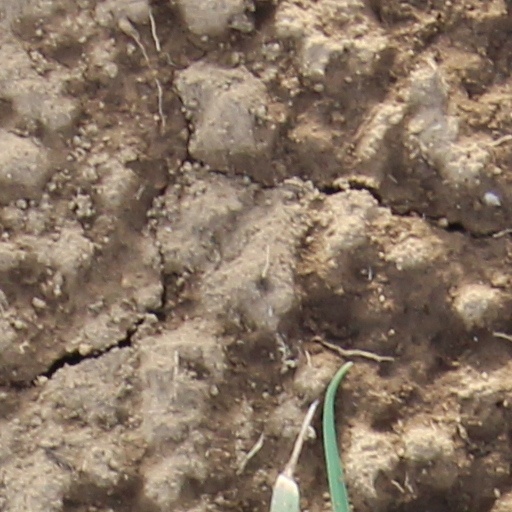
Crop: wheat